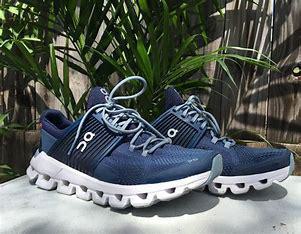
Brand: ON
Model: Cloudswift